Circus Maximus

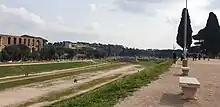
Circus Maximus site, 2023

The Circus site now functions as a large park area, open to the public and often used for concerts, meetings, and celebrations.